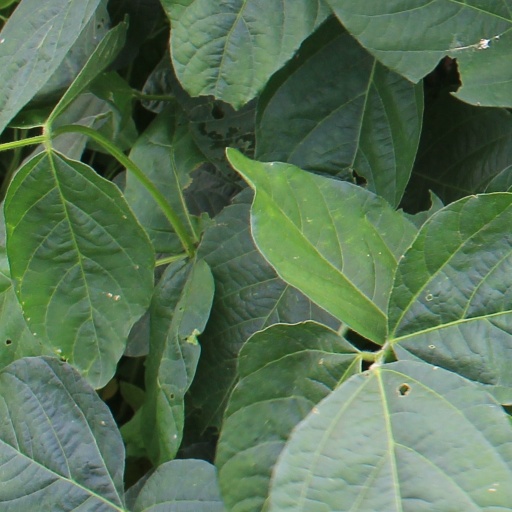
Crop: soybean